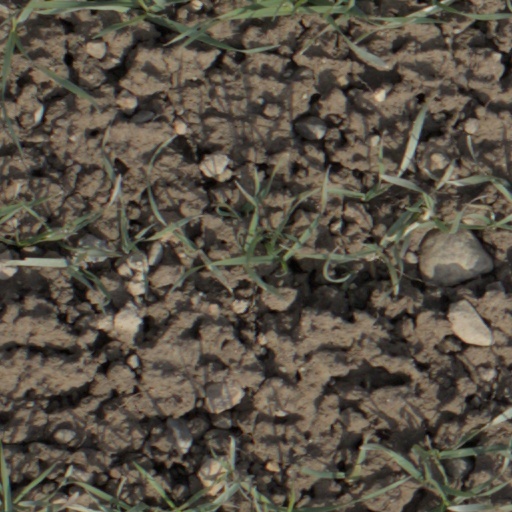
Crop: wheat